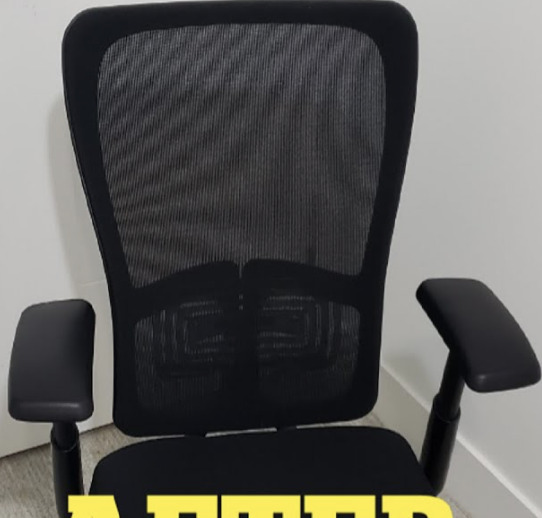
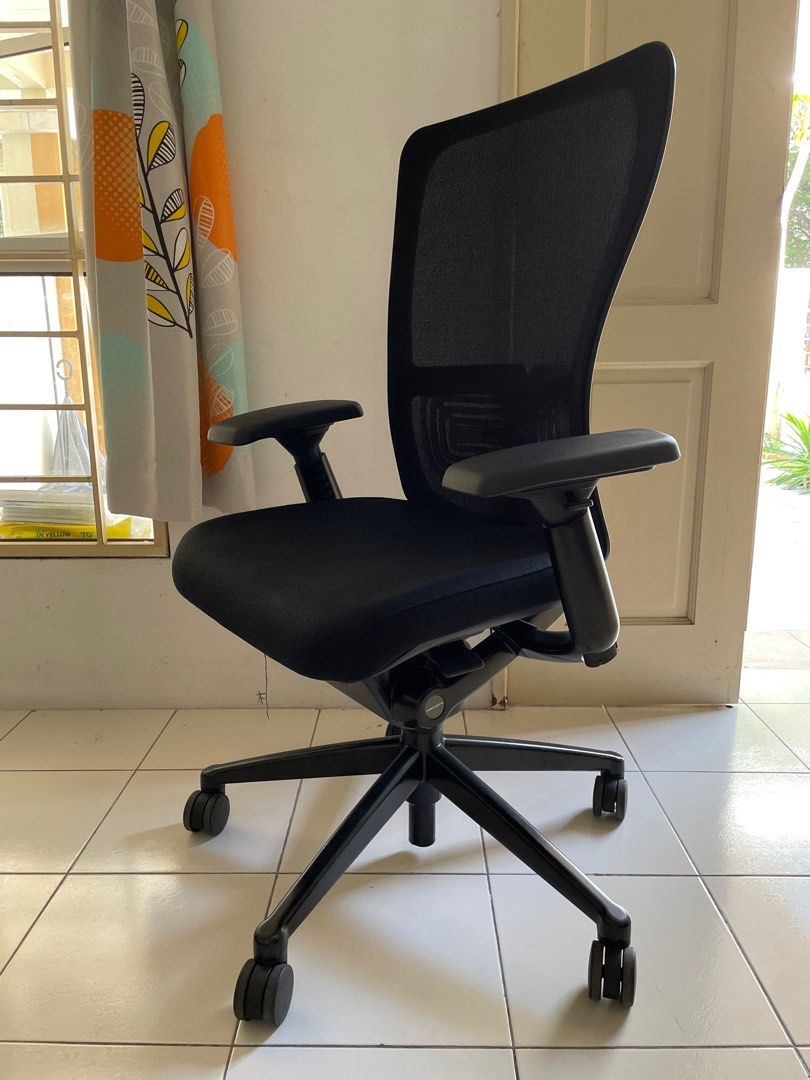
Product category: items_chair
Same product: yes